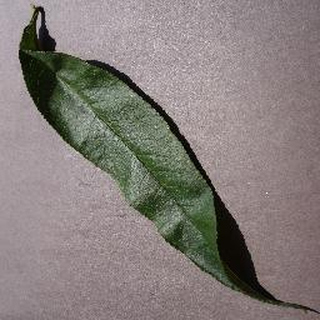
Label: healthy_peach